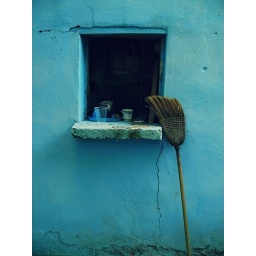
looking into the window of a tiny blue house in haulajuices, outside of allende, mexico.